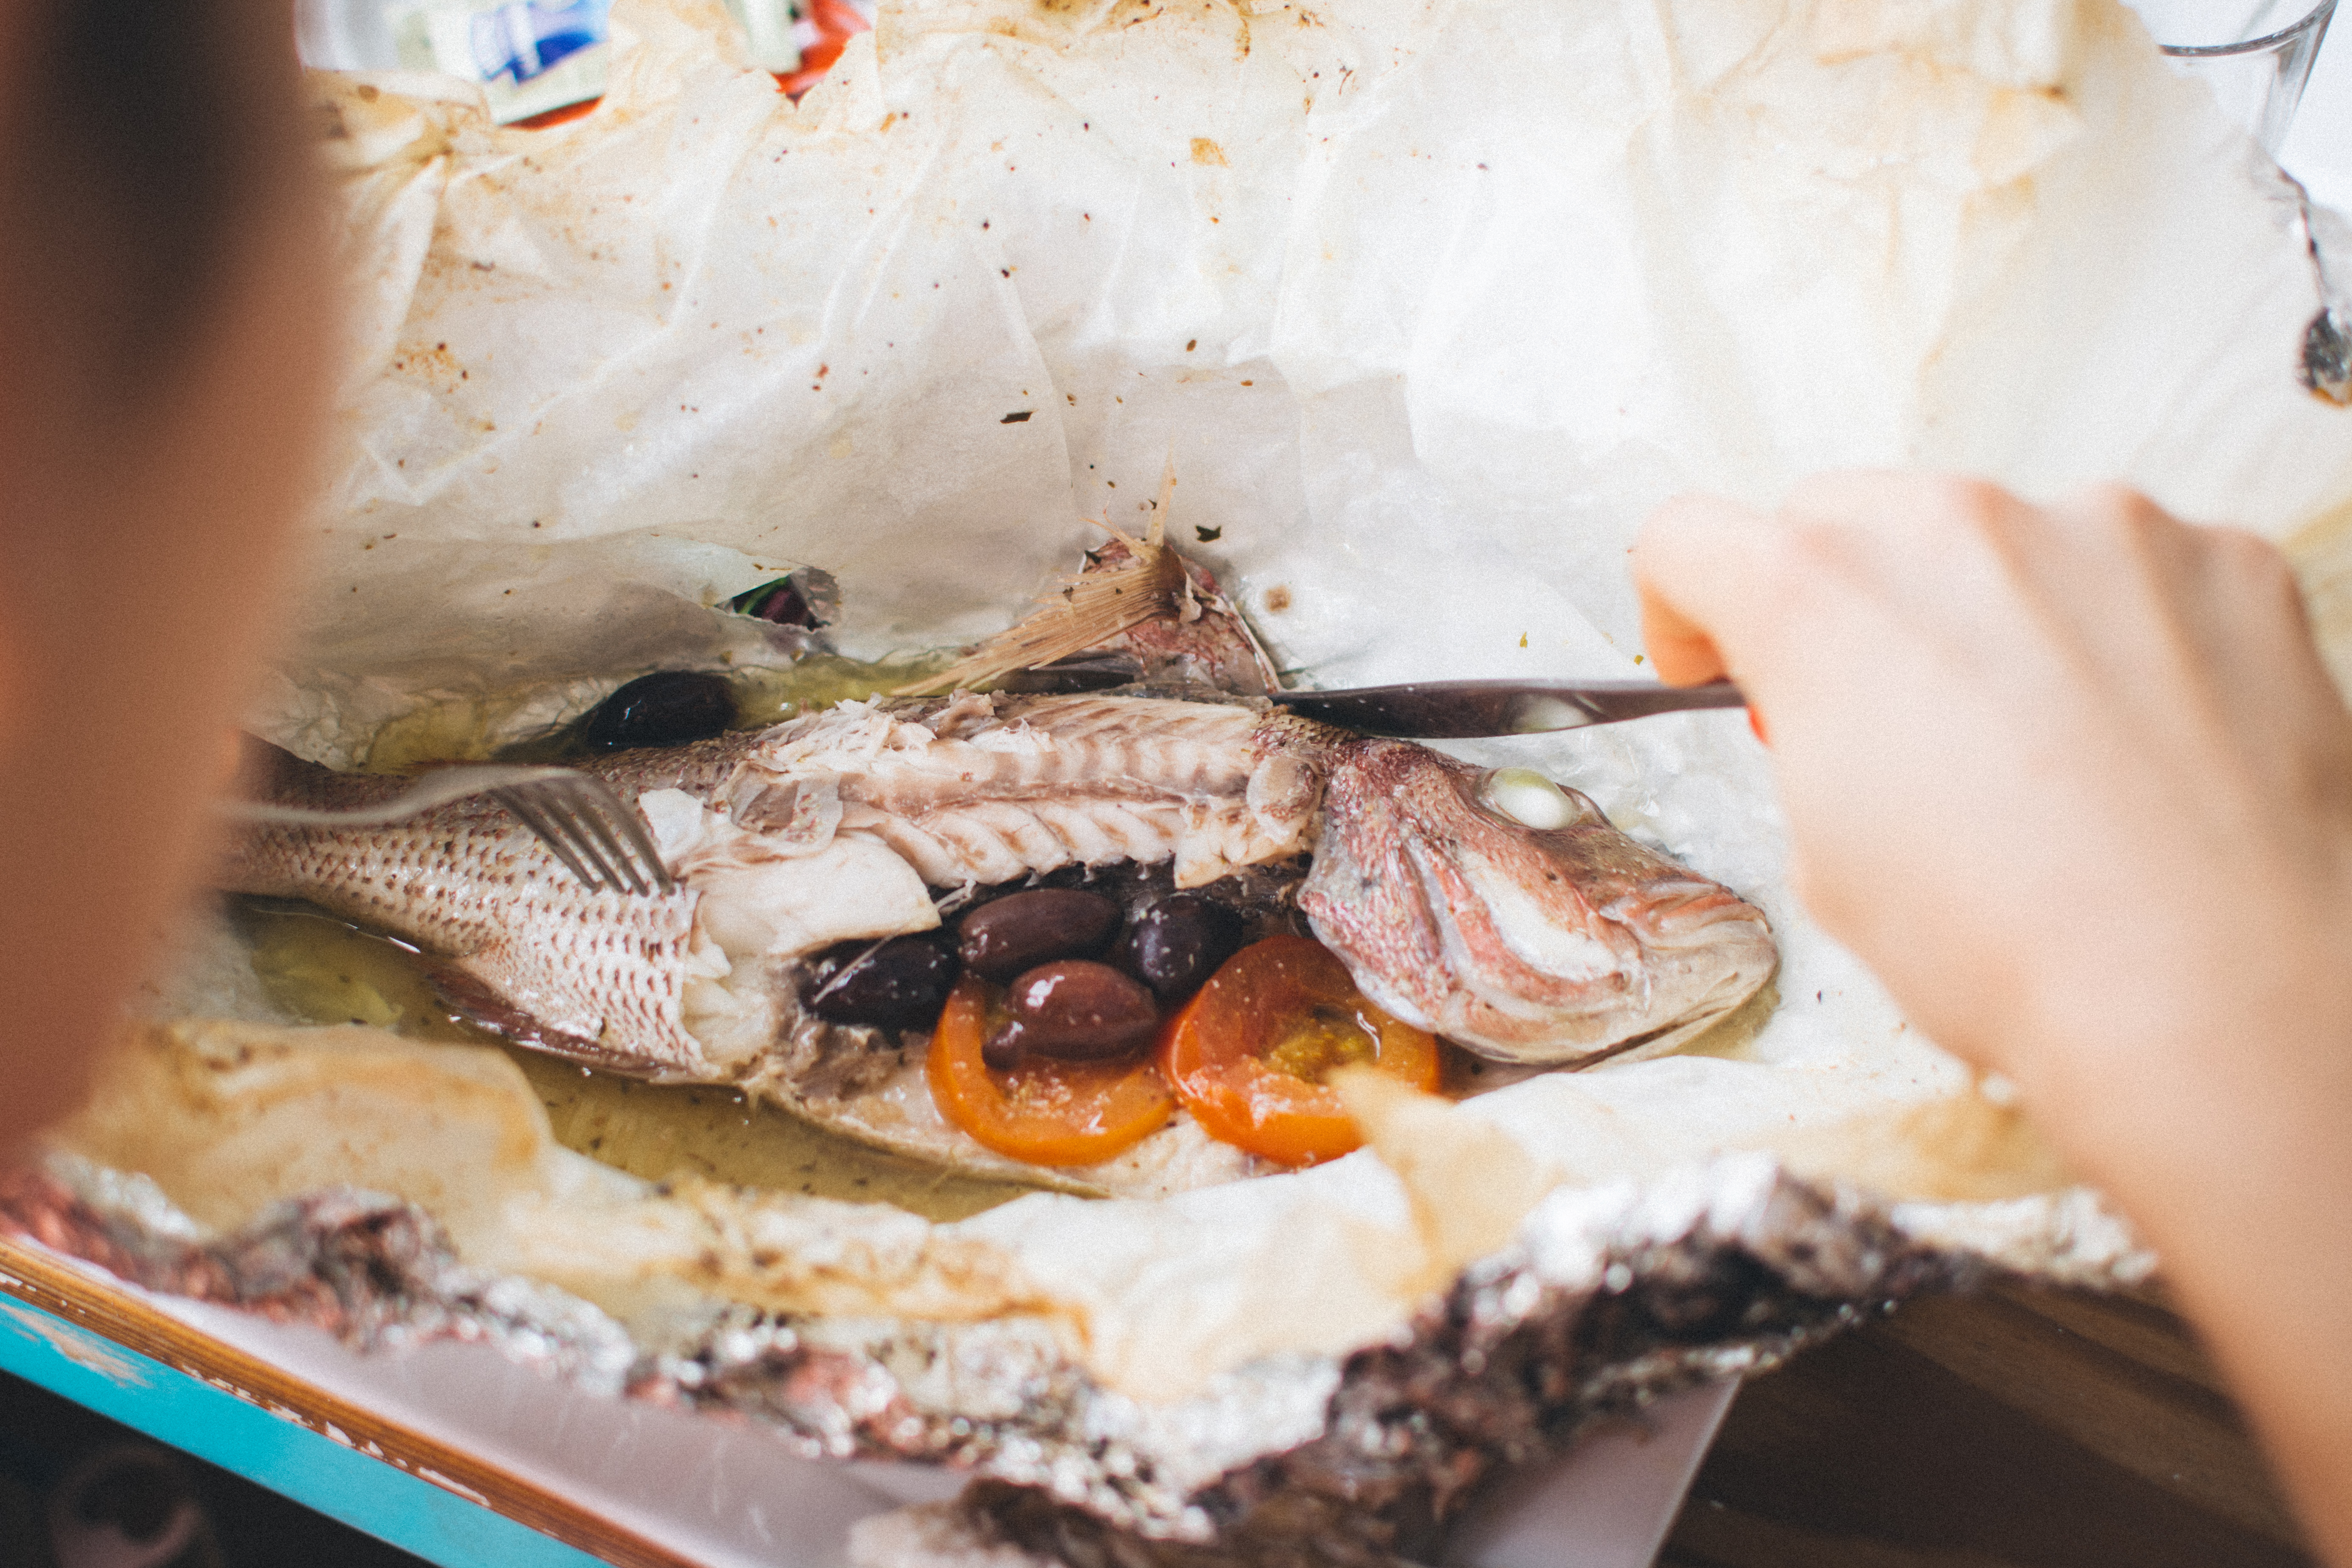
fish, food, cuisine, dish, seafood, recipe, comfort food